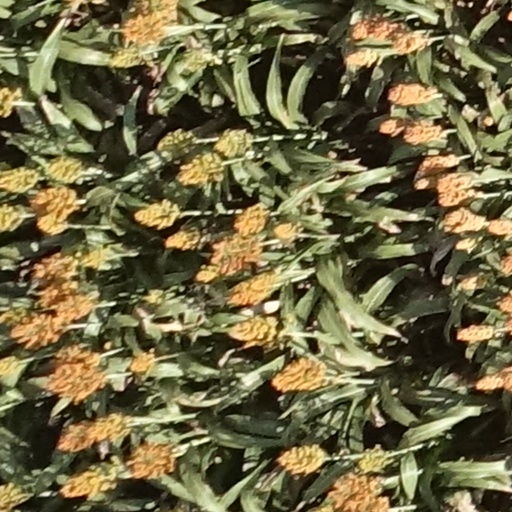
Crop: sorghum